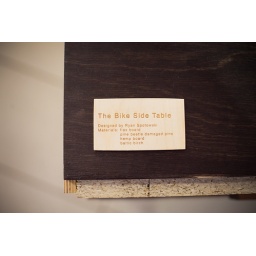
the bike side table by ryan spotowski